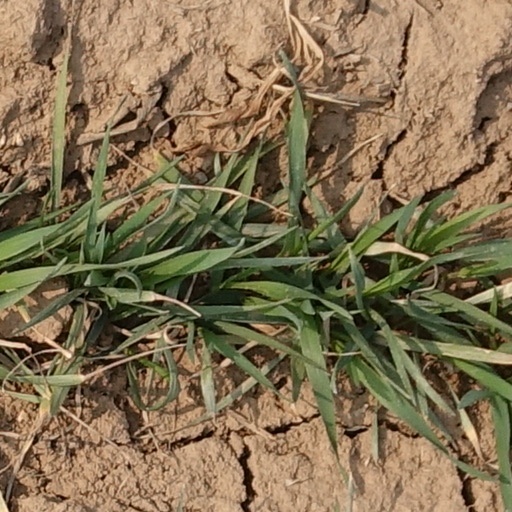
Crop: wheat